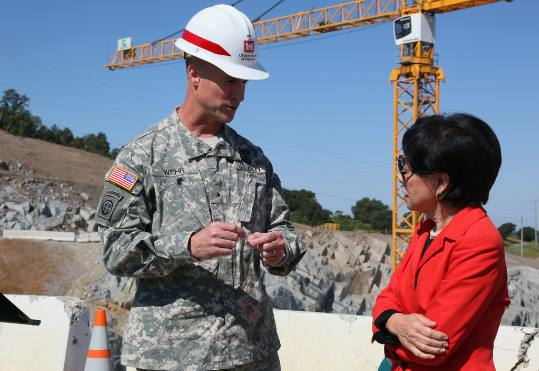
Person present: Yes